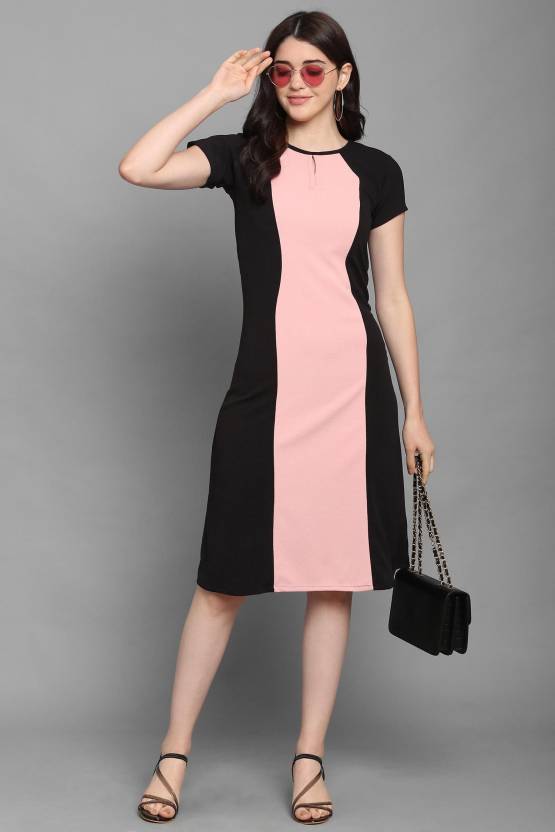
Product: Women A-line Multicolor Dress
Price: ₹336
Colors: Multicolor
Pattern: Self Design
Other details: 1 Dress